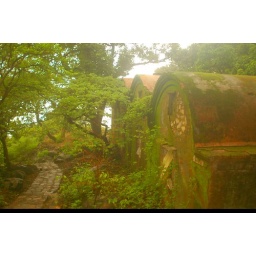
facade of moss covered walls of abandoned houses on the pilgrim trail on the girnar mountain at junagaeh, gujarat in india